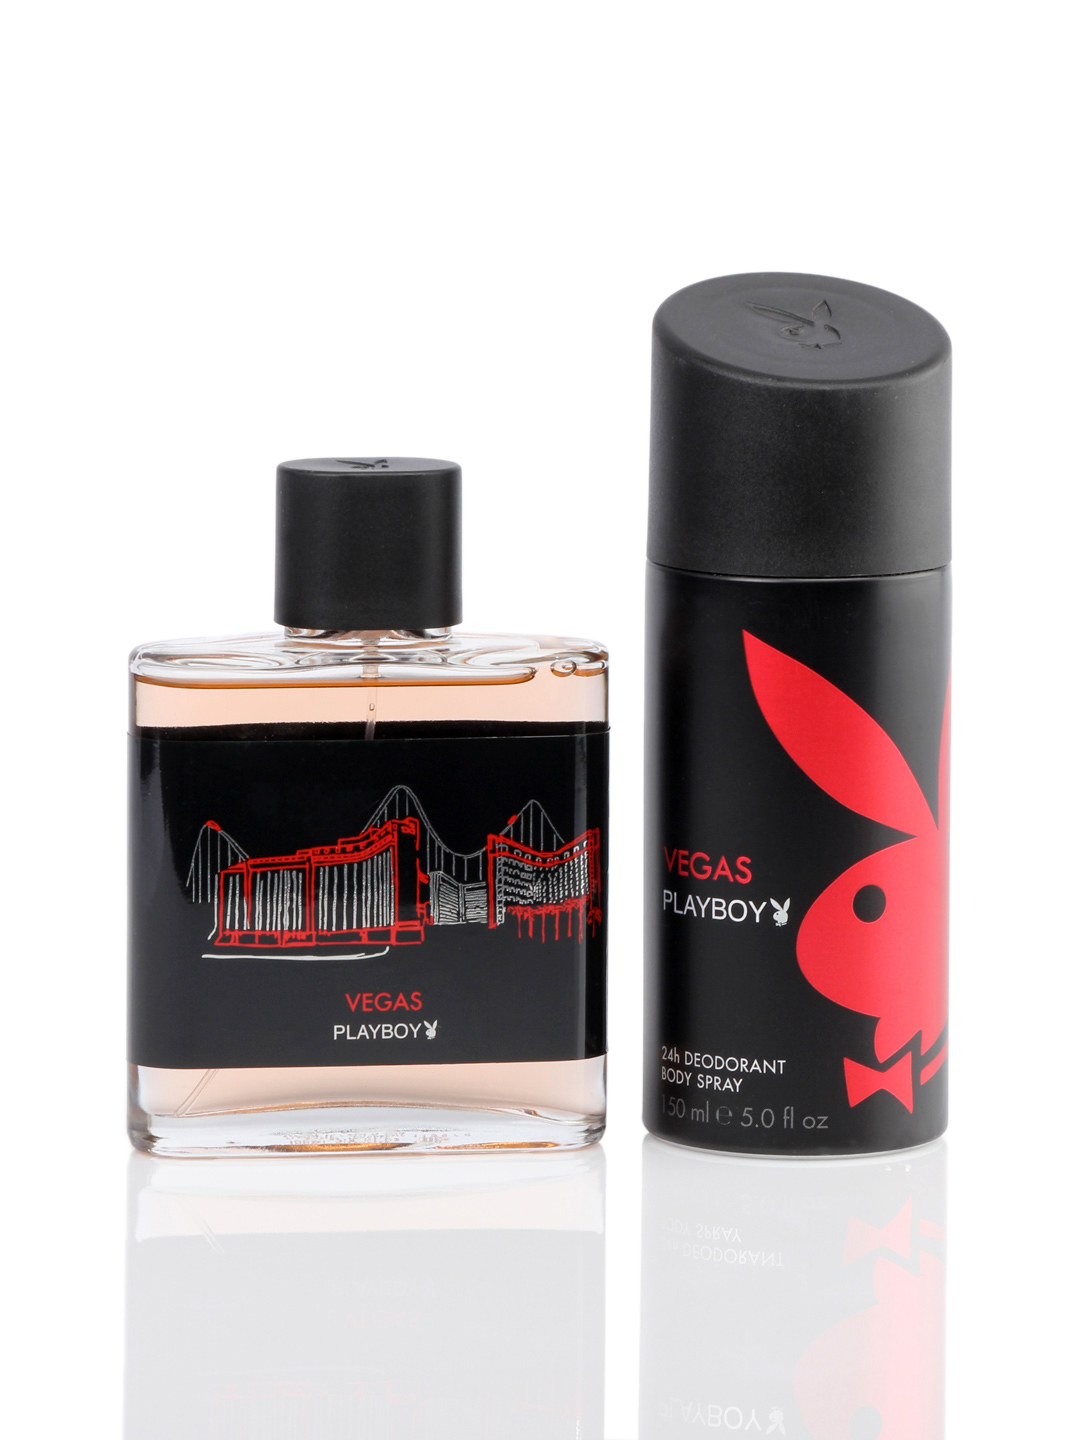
Playboy Men Vegas Fragrance Gift Set
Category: Personal Care / Fragrance / Fragrance Gift Set
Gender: Men
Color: Black
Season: Spring 2017
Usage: Casual